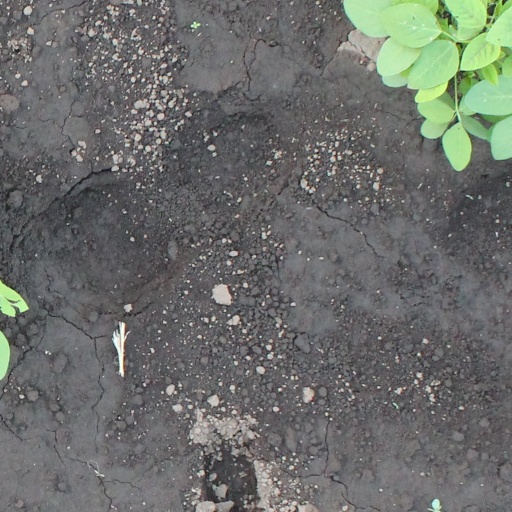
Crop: soybean